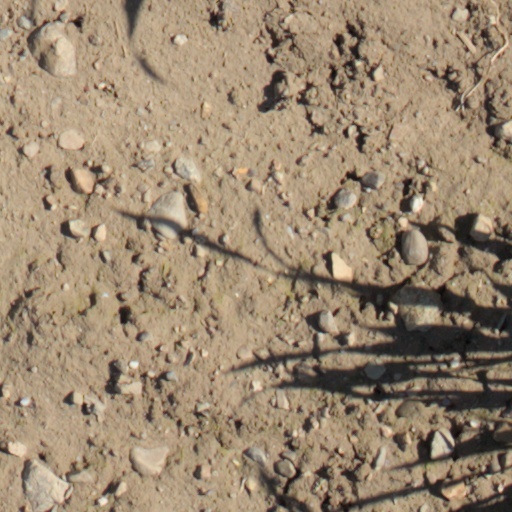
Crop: wheat